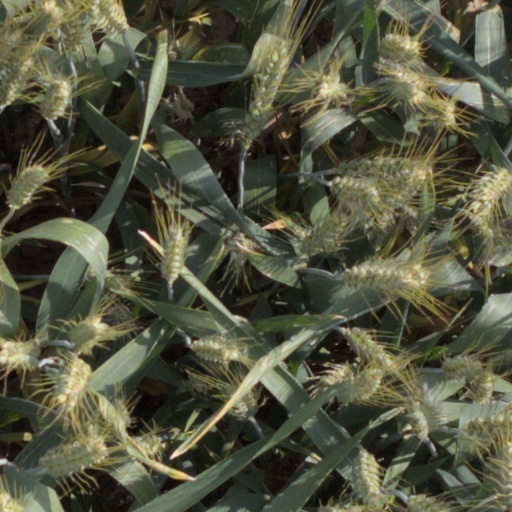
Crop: wheat